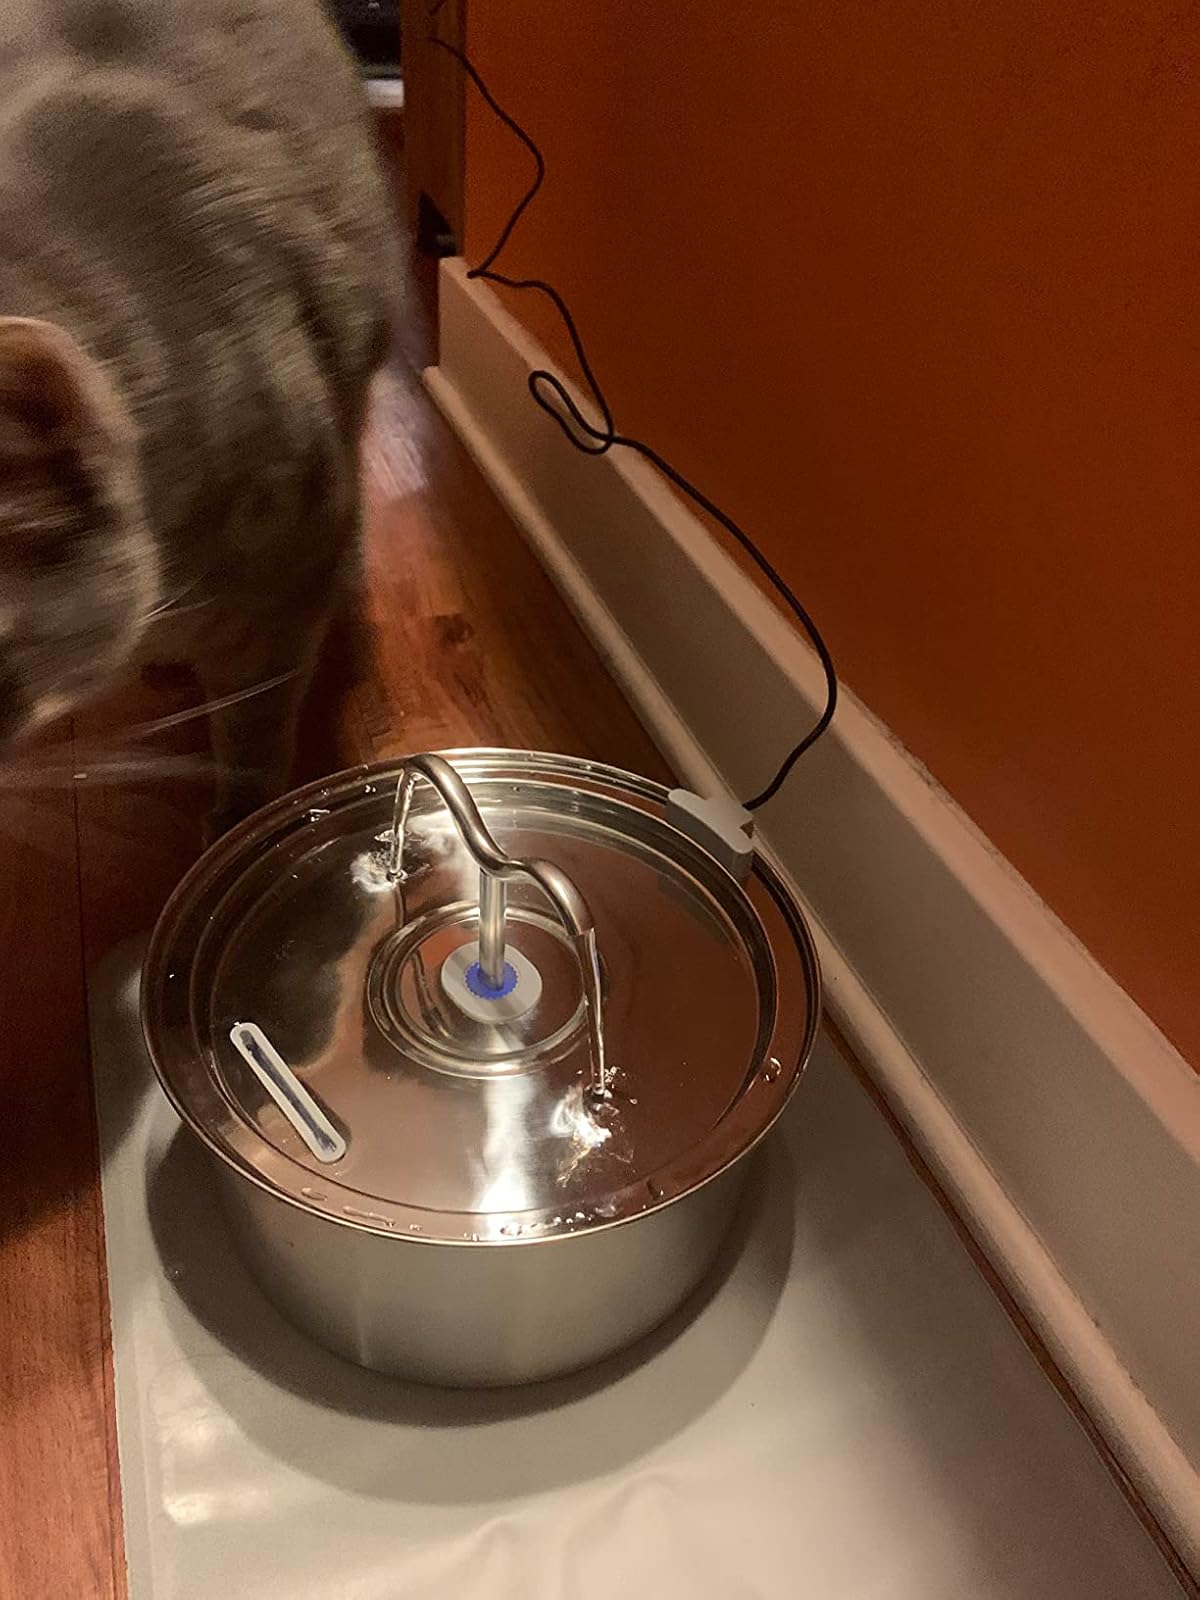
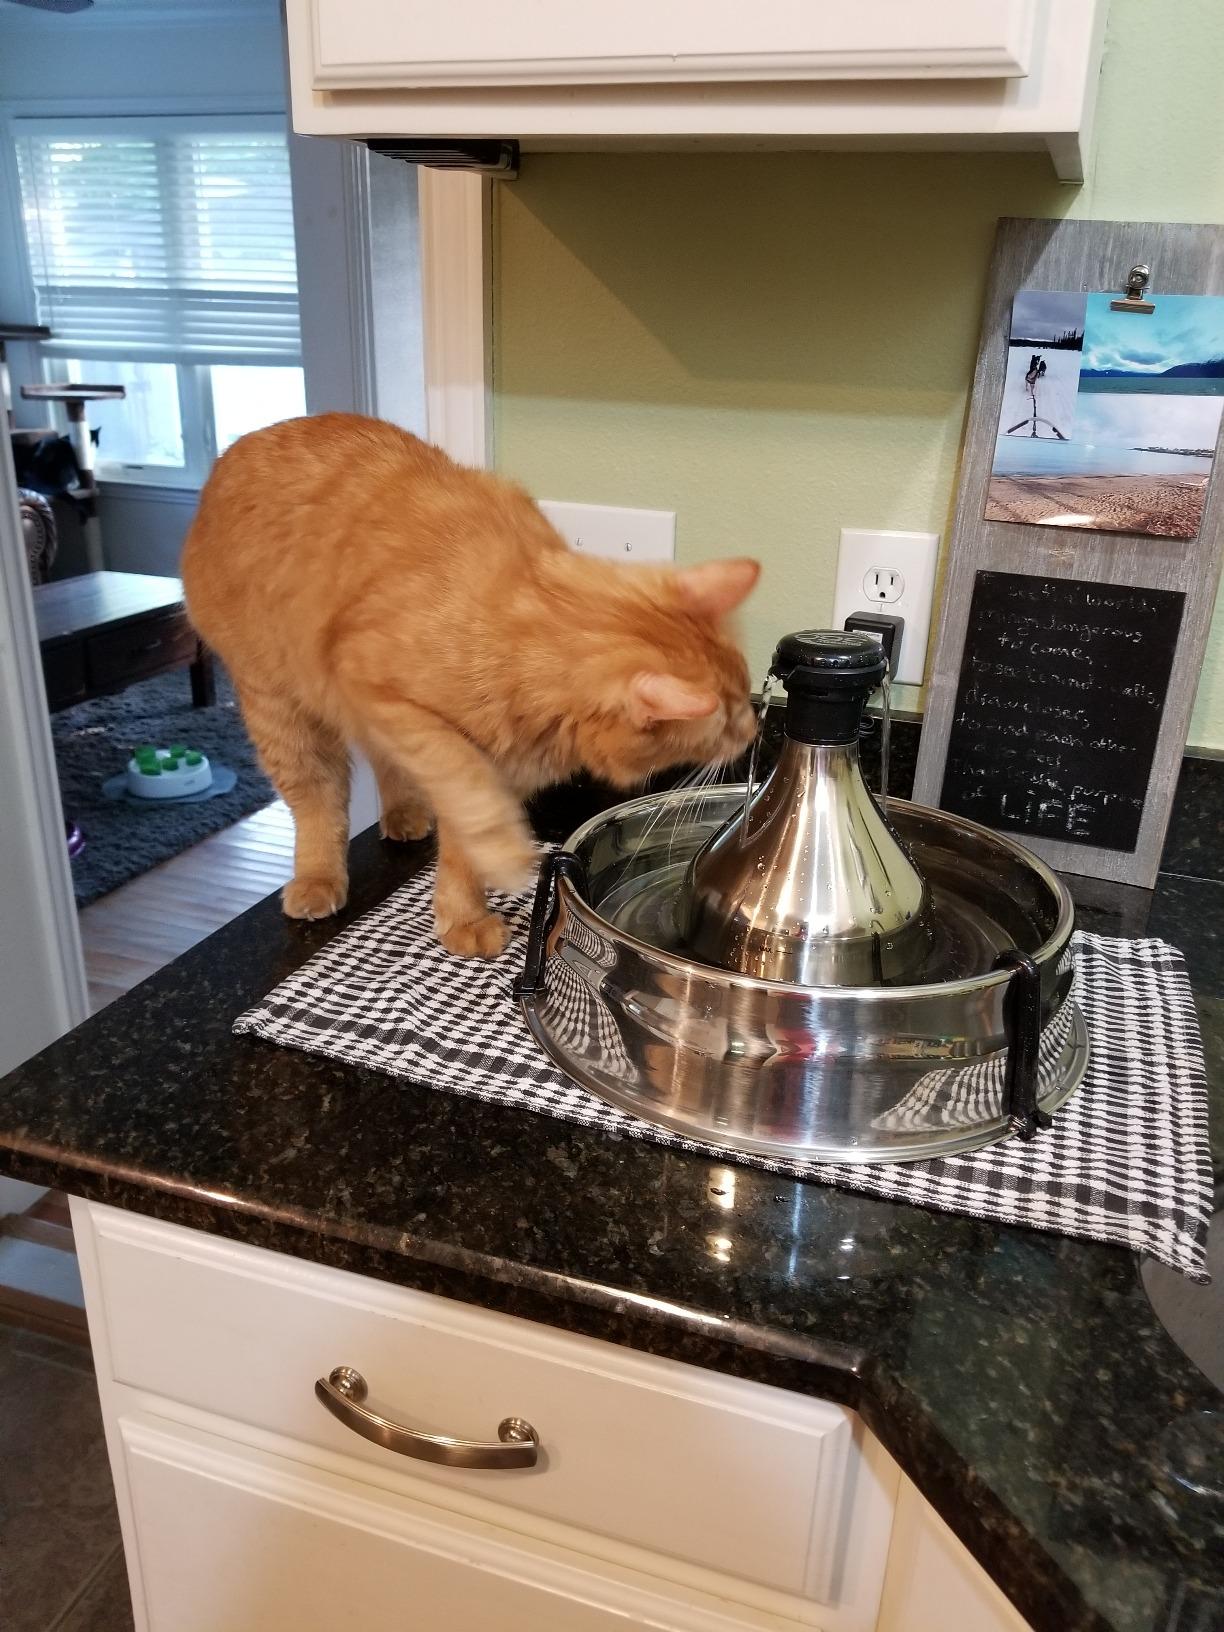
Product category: items_bowl
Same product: no